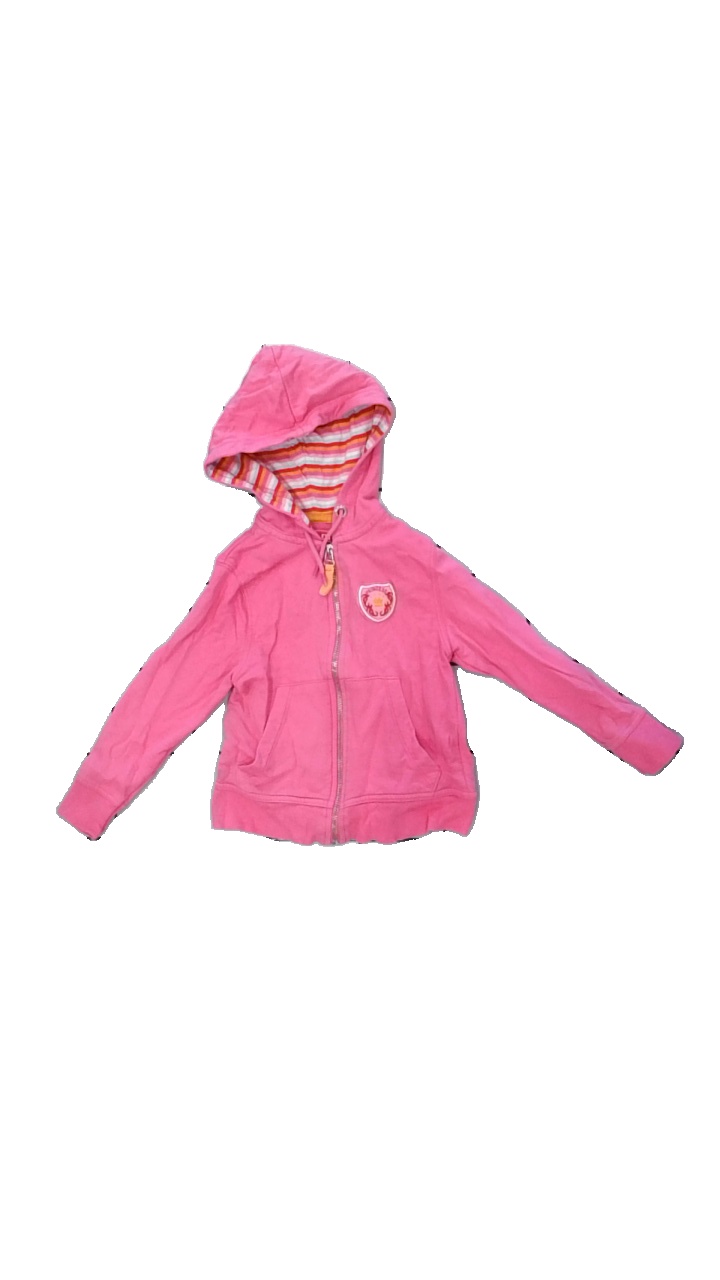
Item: Hoodie (Children)
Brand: Exit
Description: rosa hoodie med logga fram. stretchen i midjan börjar ta slut
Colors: Pink
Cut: Regular
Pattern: Logo print
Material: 100% cotton
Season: All
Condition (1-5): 3
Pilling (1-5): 5
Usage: Reuse
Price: <50